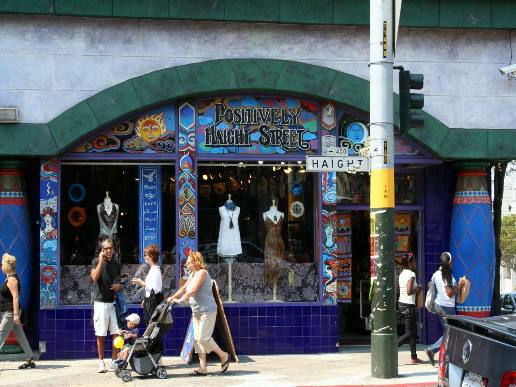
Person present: Yes